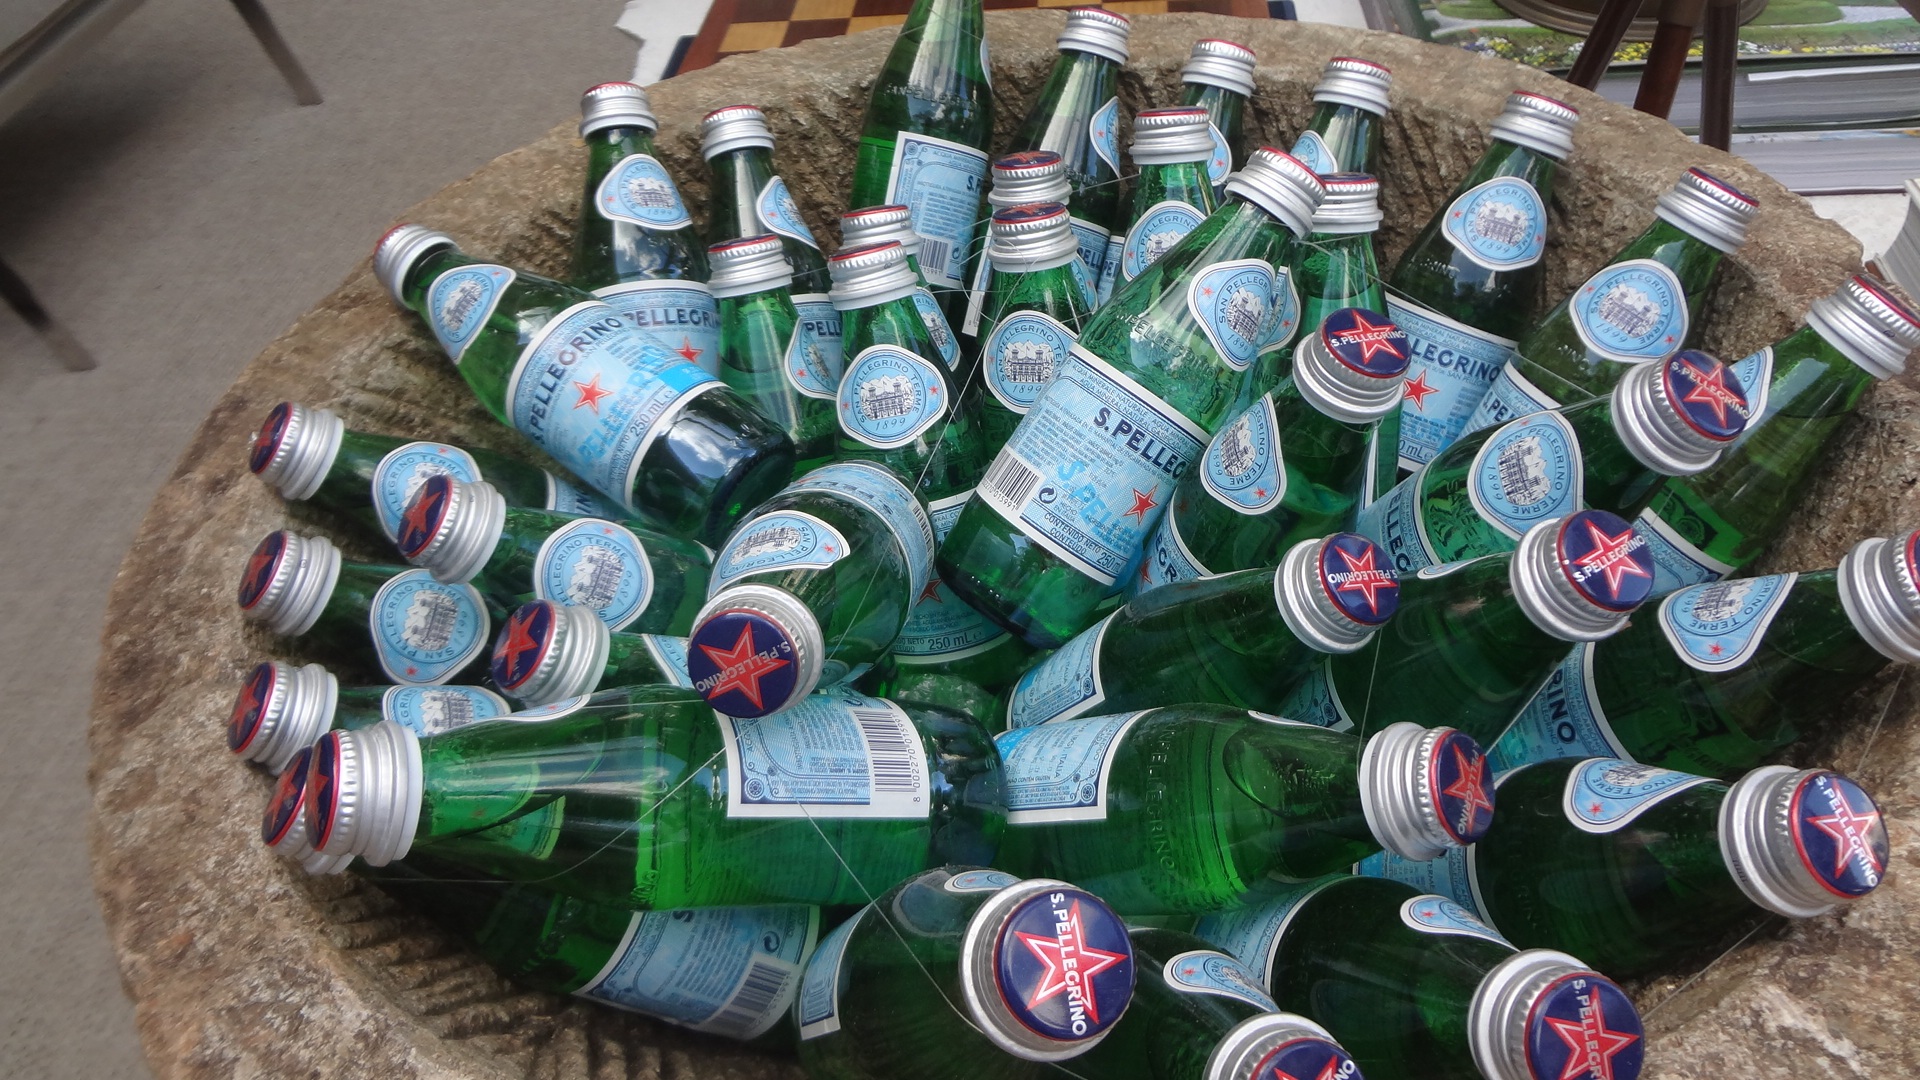
water, green, color, drink, art, bottles, party, waste, drinks, scrap, man made object, bottles of water